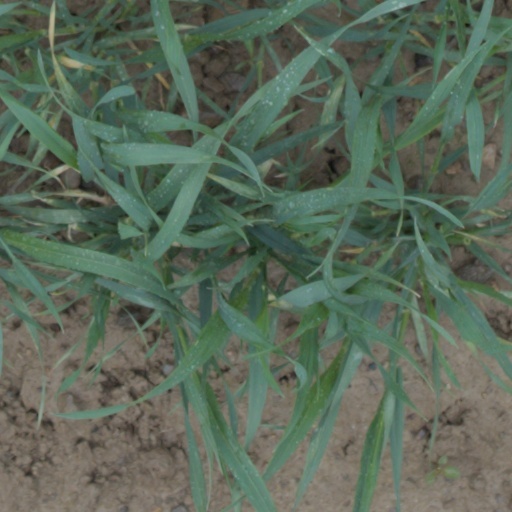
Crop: wheat